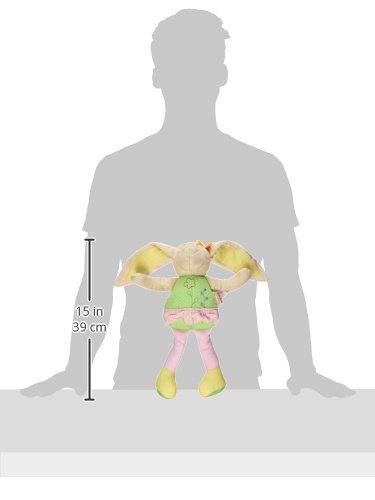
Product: Kathe Kruse - Bunny IDA Play Animal Plush Toy
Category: Toys & Games | Stuffed Animals & Plush Toys | Plush Figures
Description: Sweet-faced bunny IDA play animal from Kathe Kruse will soon be your child's favorite companion at nap time and play time.
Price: $29.99